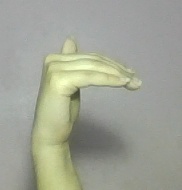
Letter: khaa